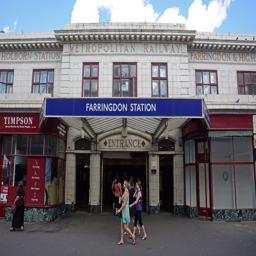
the station was rebuilt into its current form to designs by architect .